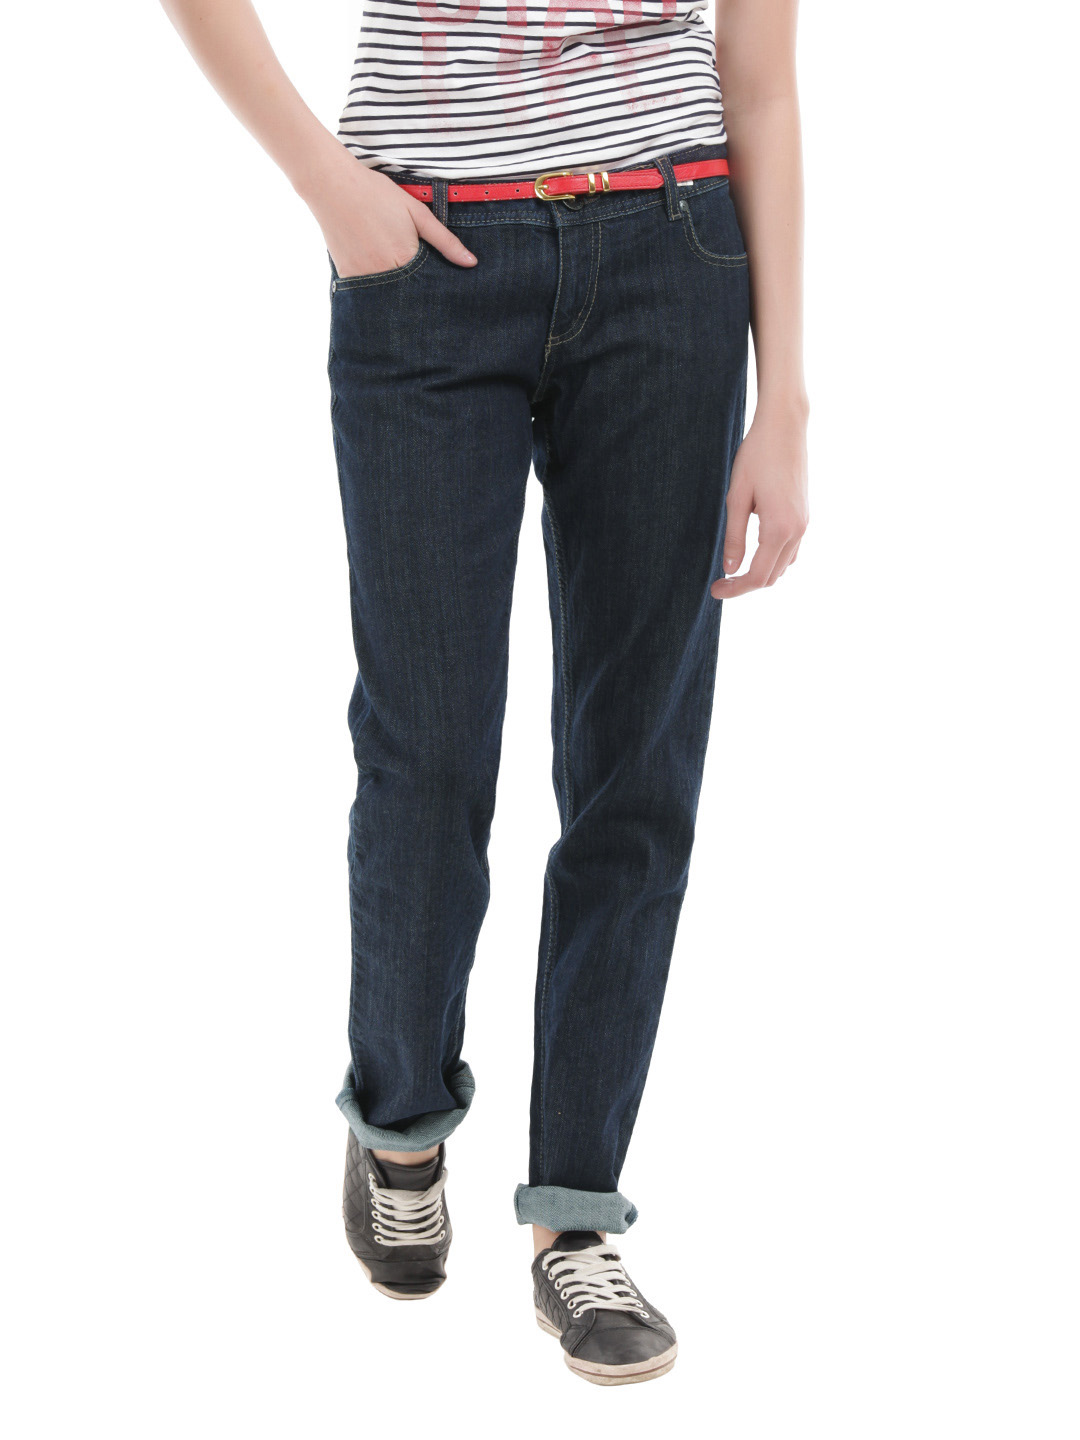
United Colors of Benetton Women Navy Blue Jeans
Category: Apparel / Bottomwear / Trousers
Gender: Women
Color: Navy Blue
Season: Summer 2012
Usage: Casual